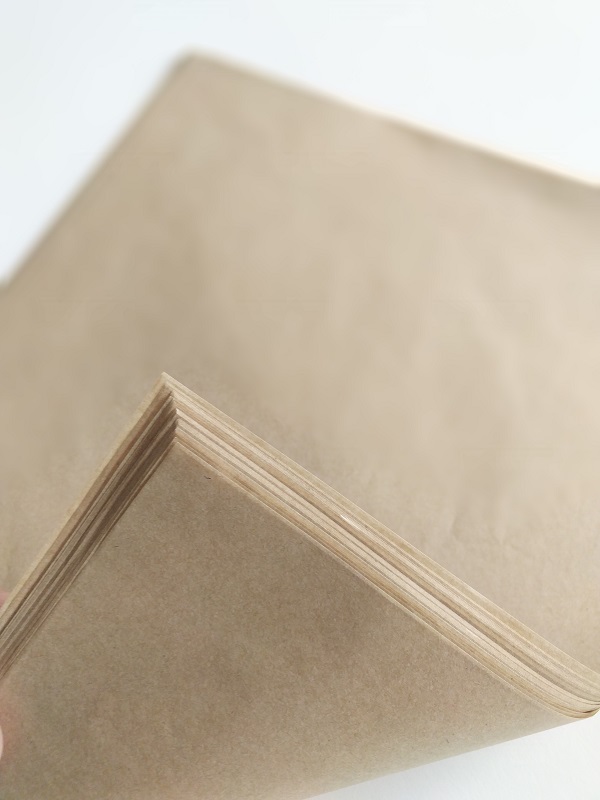
Waste category: paper